Elon J. Farnsworth

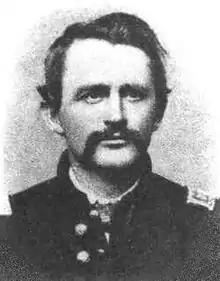

Elon John Farnsworth (July 30, 1837 – July 3, 1863) was a Union Army captain in the American Civil War. He commanded Brigade 1, Division 3 of the Cavalry Corps (Union Army) from June 28, 1863 to July 3, 1863, when he was mortally wounded and died at the Battle of Gettysburg. He was nominated by President Abraham Lincoln for appointment to the grade of brigadier general on June 29, 1863 but was not confirmed by the United States Senate before his death at Gettysburg.